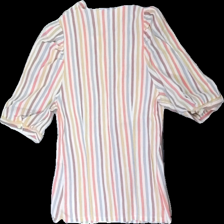
View: back
Type: Blouse
Category: Ladies
Brand: Missing
Brand text on label: kan ej avläsas
Colors: Yellow, Pink, White, Multicolor
Material: 100% cotton
Pattern: Striped
Cut: Regular
Season: All
Price range: <50
Recommended usage: Reuse
Description: kortärmad randig blus med puff ärmar.
Comment: vintage